Bluestone

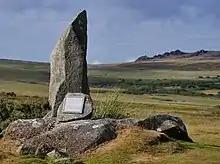
Bluestone monument and Carn Menyn, Preseli Hills

The term "bluestone" in Britain is used in a loose sense to cover all of the "foreign", not intrinsic, stones and rock debris at Stonehenge. It is a "convenience" label rather than a geological term, since at least 46 different rock types are represented. One of the most common rocks in the assemblage is known as Preseli spotted dolerite—a chemically altered igneous rock containing spots or clusters of secondary minerals replacing plagioclase feldspar. It is a medium grained dark and heavy rock, harder than granite.